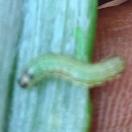
Crop: Onion
Condition: caterpillar-p